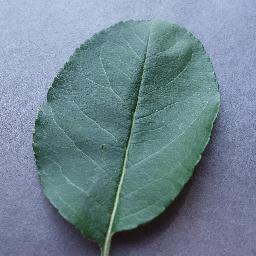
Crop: apple
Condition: healthy